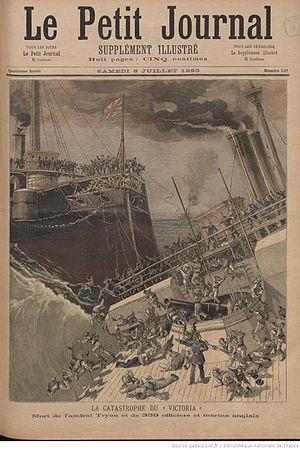
Le HMS Victoria est un cuirassé de la classe du même nom entré en service dans la Royal Navy en 1890. Le 22 juin 1893, il entre en collision avec le HMS Camperdown au large de Tripoli, emportant 358 personnes avec lui, dont le vice-amiral George Tryon commandant la Mediterranean Fleet.